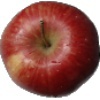
Label: Apple Red 1